Ararat Mirzoyan

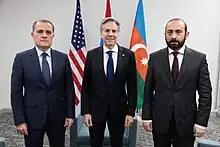
Mirzoyan with U.S. Secretary of State Antony Blinken and Azerbaijani Foreign Minister Jeyhun Bayramov in Washington, D.C., 4 May 2023

A strong opponent of Serzh Sargsyan, Mirzoyan was instrumental in the 2018 Armenian Velvet Revolution against Sargsyan's transition from President to Prime Minister. Notably, on 11 April 2018, he lit smoke flares during a speech in the National Assembly to call attention to the planned protests, which eventually did result in Sargsyan's resignation.